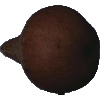
Label: pear_kaiser